Trinity College (Connecticut)

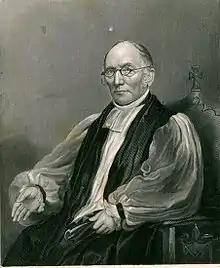
Trinity College founder Thomas Church Brownell

Bishop Thomas Brownell opened "Washington College" in 1824 to nine male students and the vigorous protest of Yale alumni. A 14-acre site was chosen, at the time about a half-mile from the city of Hartford.